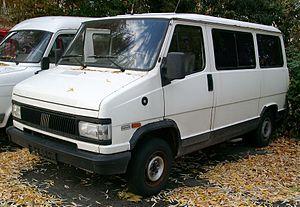
SEVEL Argentina SA, était une coentreprise créée le 28 février 1980 entre les sociétés Fiat Concord et SAFRAR Argentina, pour la production et la vente de voitures. L'acronyme « SEVEL » signifie « Sociedad Europea de VEhículos por Latinoamerica », un peu à l'image de la société SevelSud créée en Italie pour la production des véhicules utilitaires Fiat Ducato et ses clones PSA.